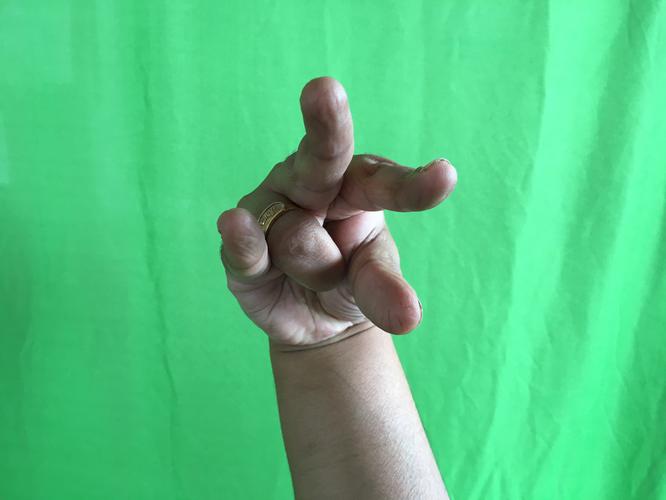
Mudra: Kangulam
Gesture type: single_hand